Conroe, Texas

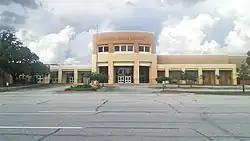
Conroe High School, Conroe Independent School District.

The city contains multiple parks which document local history. The Heritage Museum of Montgomery County maintains artifacts of Montgomery County's early settlers.